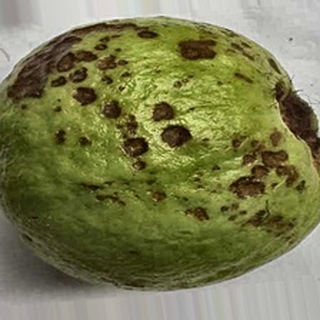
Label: guava_anthracnose